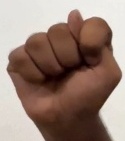
ASL sign: T